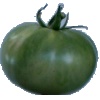
Label: Tomato not Ripened 1